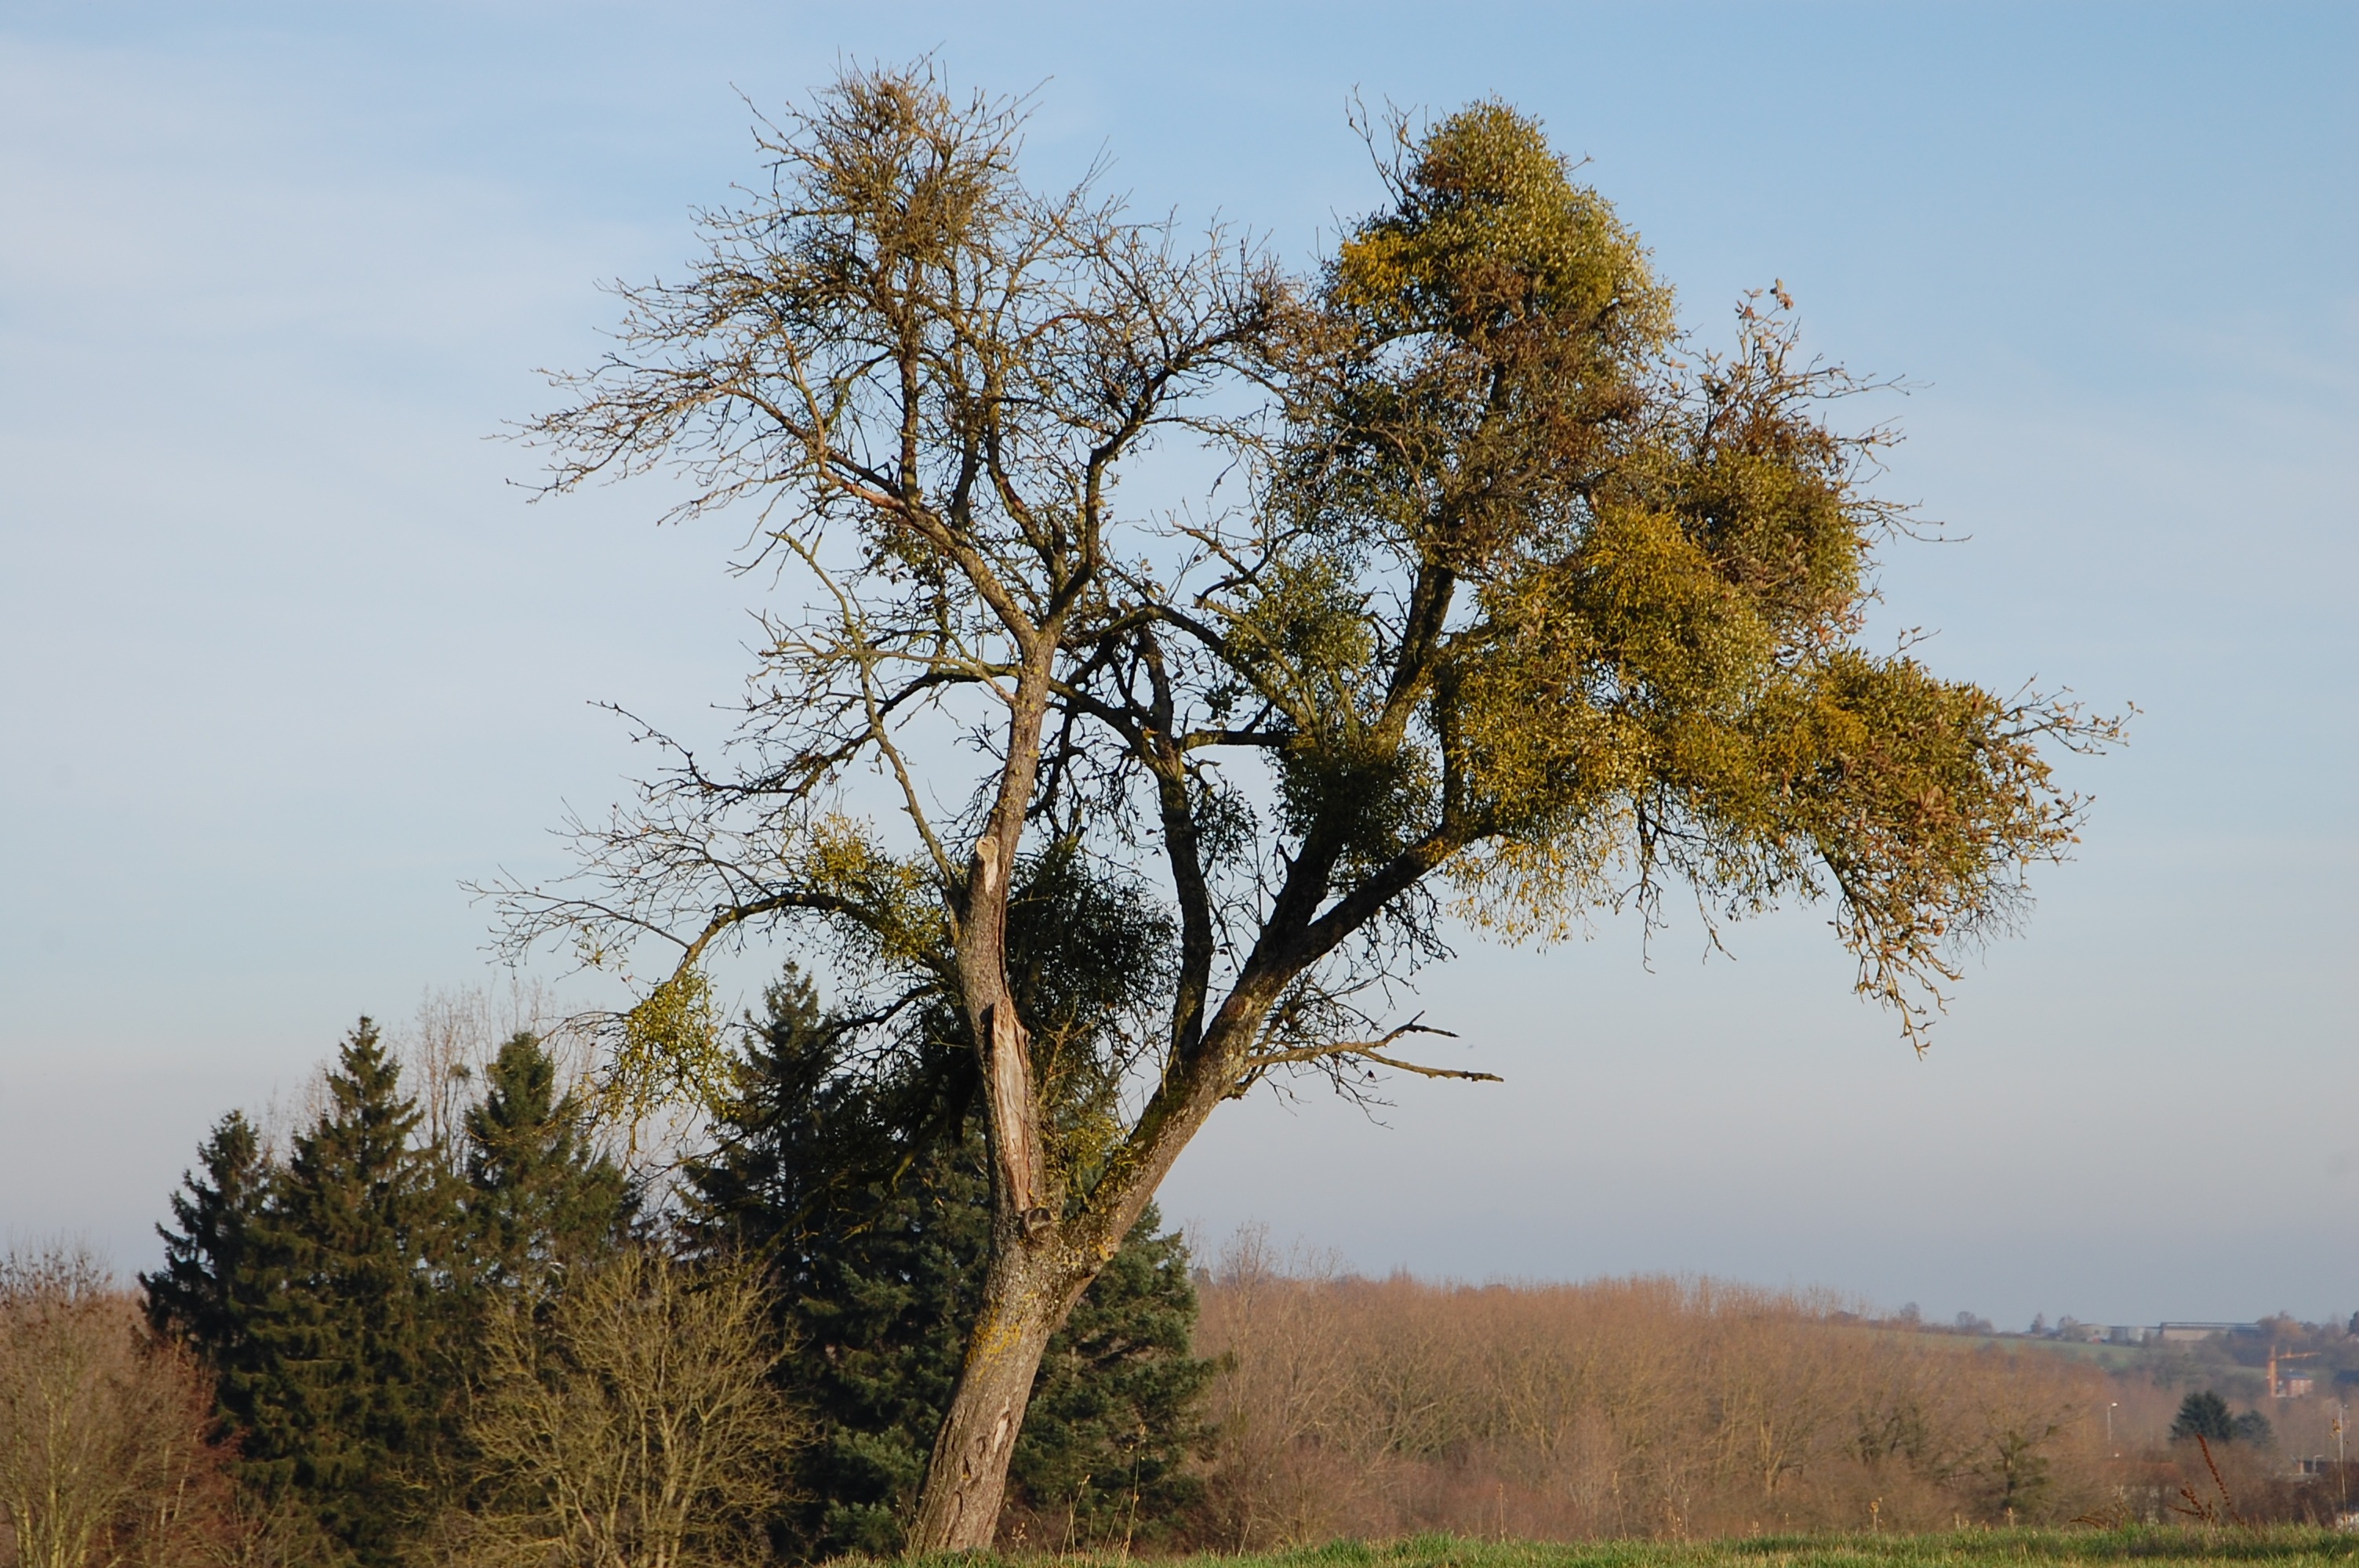
landscape, tree, nature, branch, winter, plant, prairie, leaf, hill, wildlife, autumn, flora, season, savanna, ecosystem, rural area, woody plant